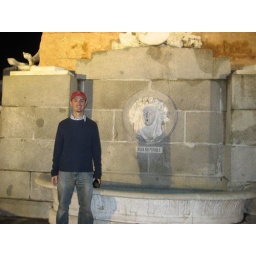
IMG_2313 - in madrid - base of statue of man on horse in madrid